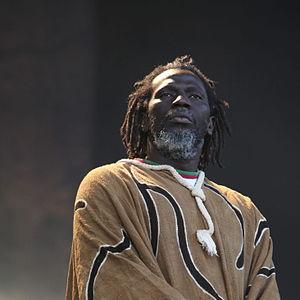
Tiken Jah Fakoly, de son vrai nom Doumbia Moussa Fakoly, né le 23 juin 1968 à Odienné en Côte d'Ivoire, est un auteur-compositeur-interprète et chanteur de reggae.